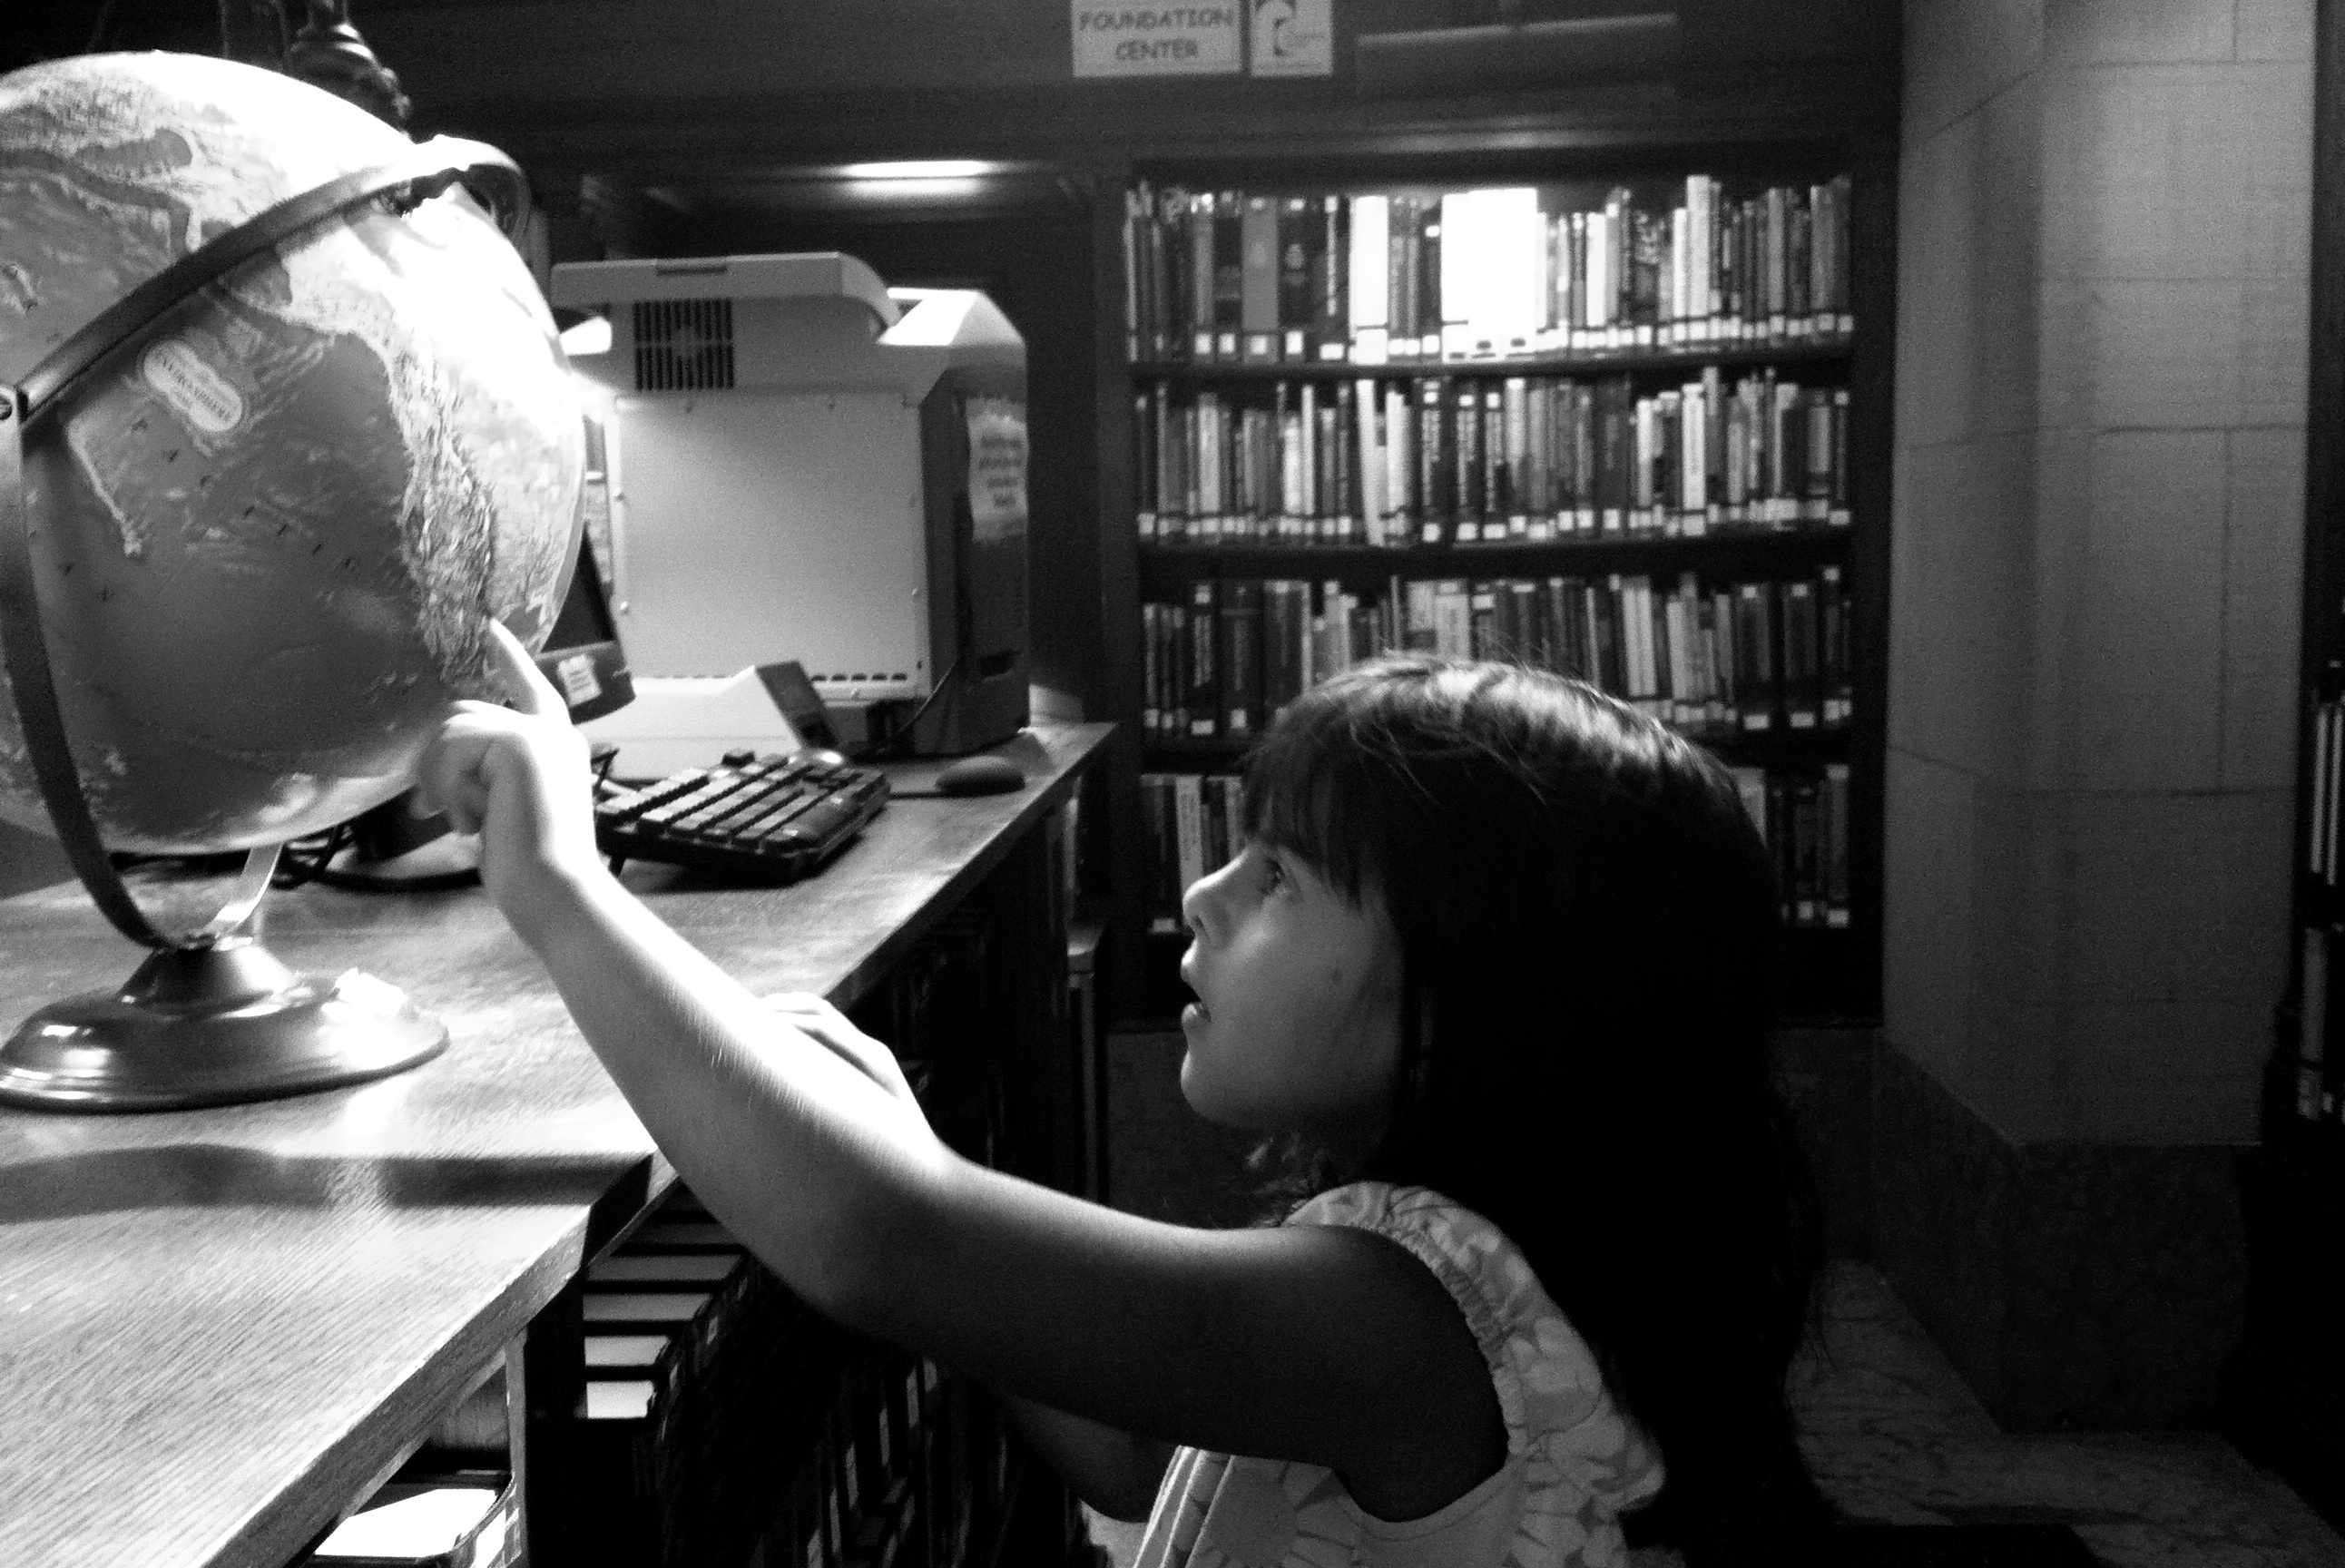
black and white, white, photography, black, monochrome, glasses, monochrome photography, film noir